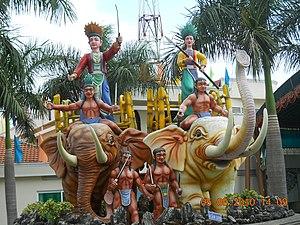
Suối Tiên est un parc d'attractions situé dans le 9e arrondissement d'Hô-Chi-Minh-Ville d'Hô-Chi-Minh-Ville au Viêt Nam.